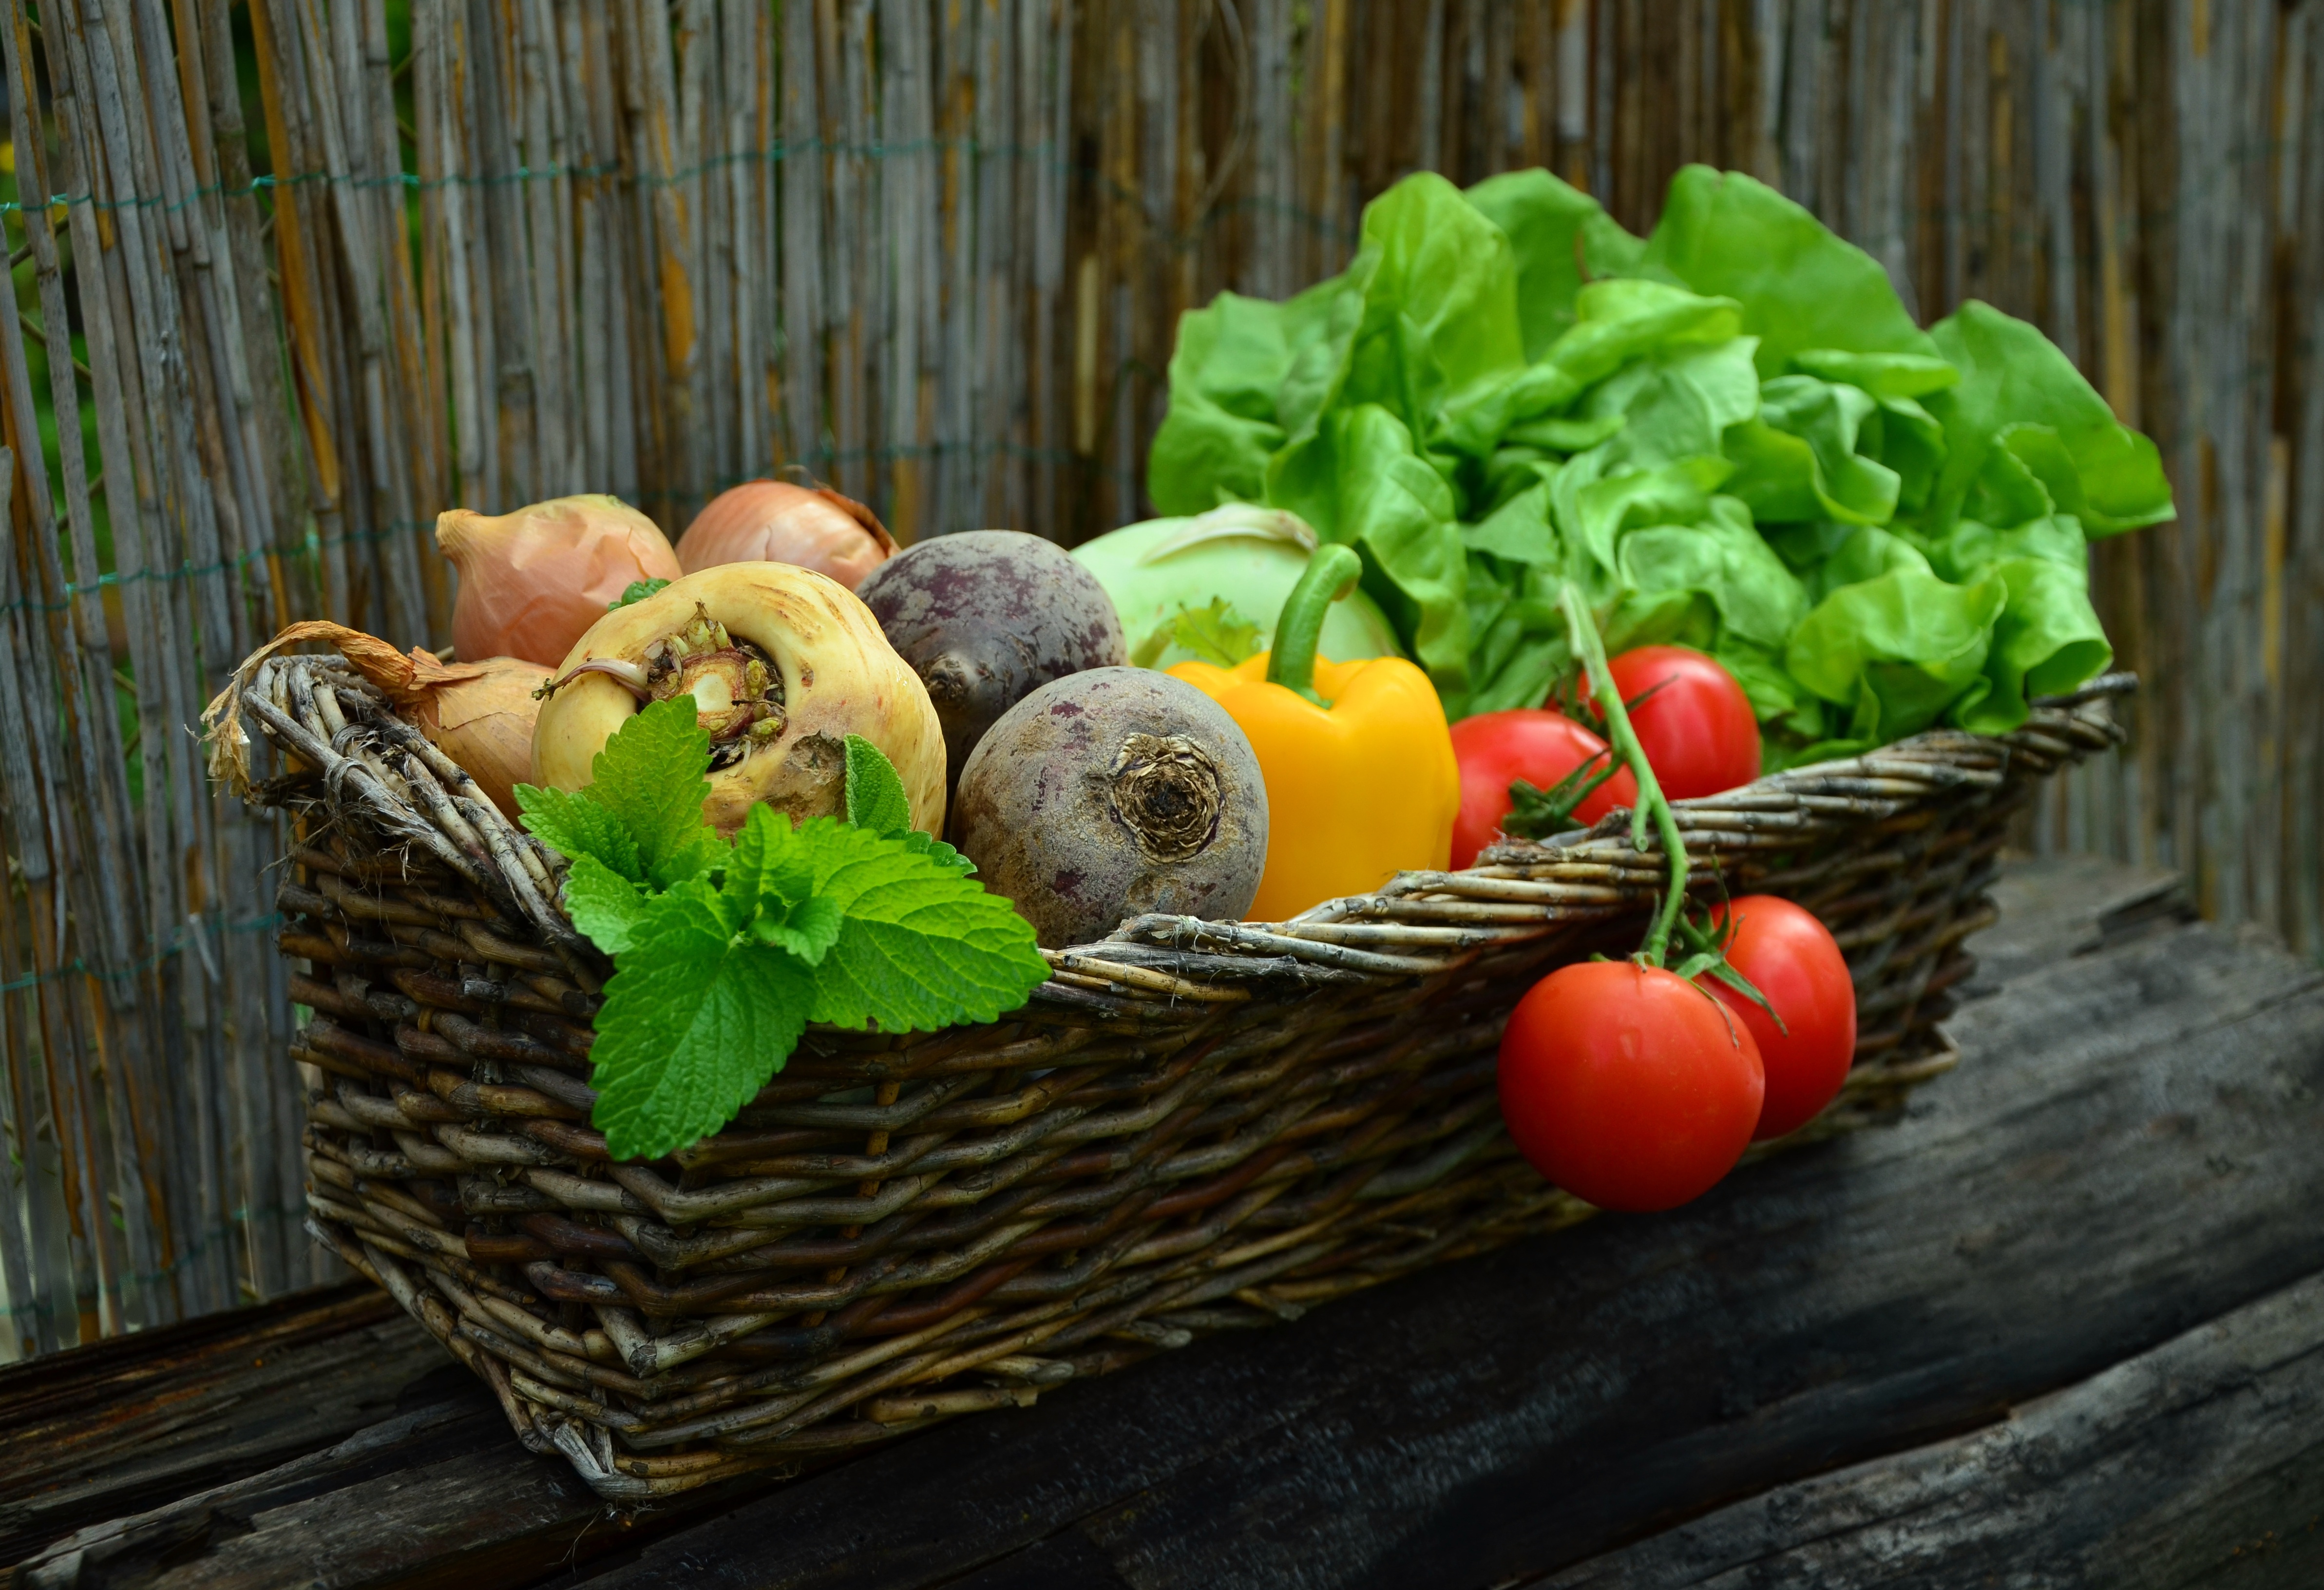
plant, fruit, food, produce, vegetable, fresh, basket, still life, vegetables, ingredients, flowering plant, land plant